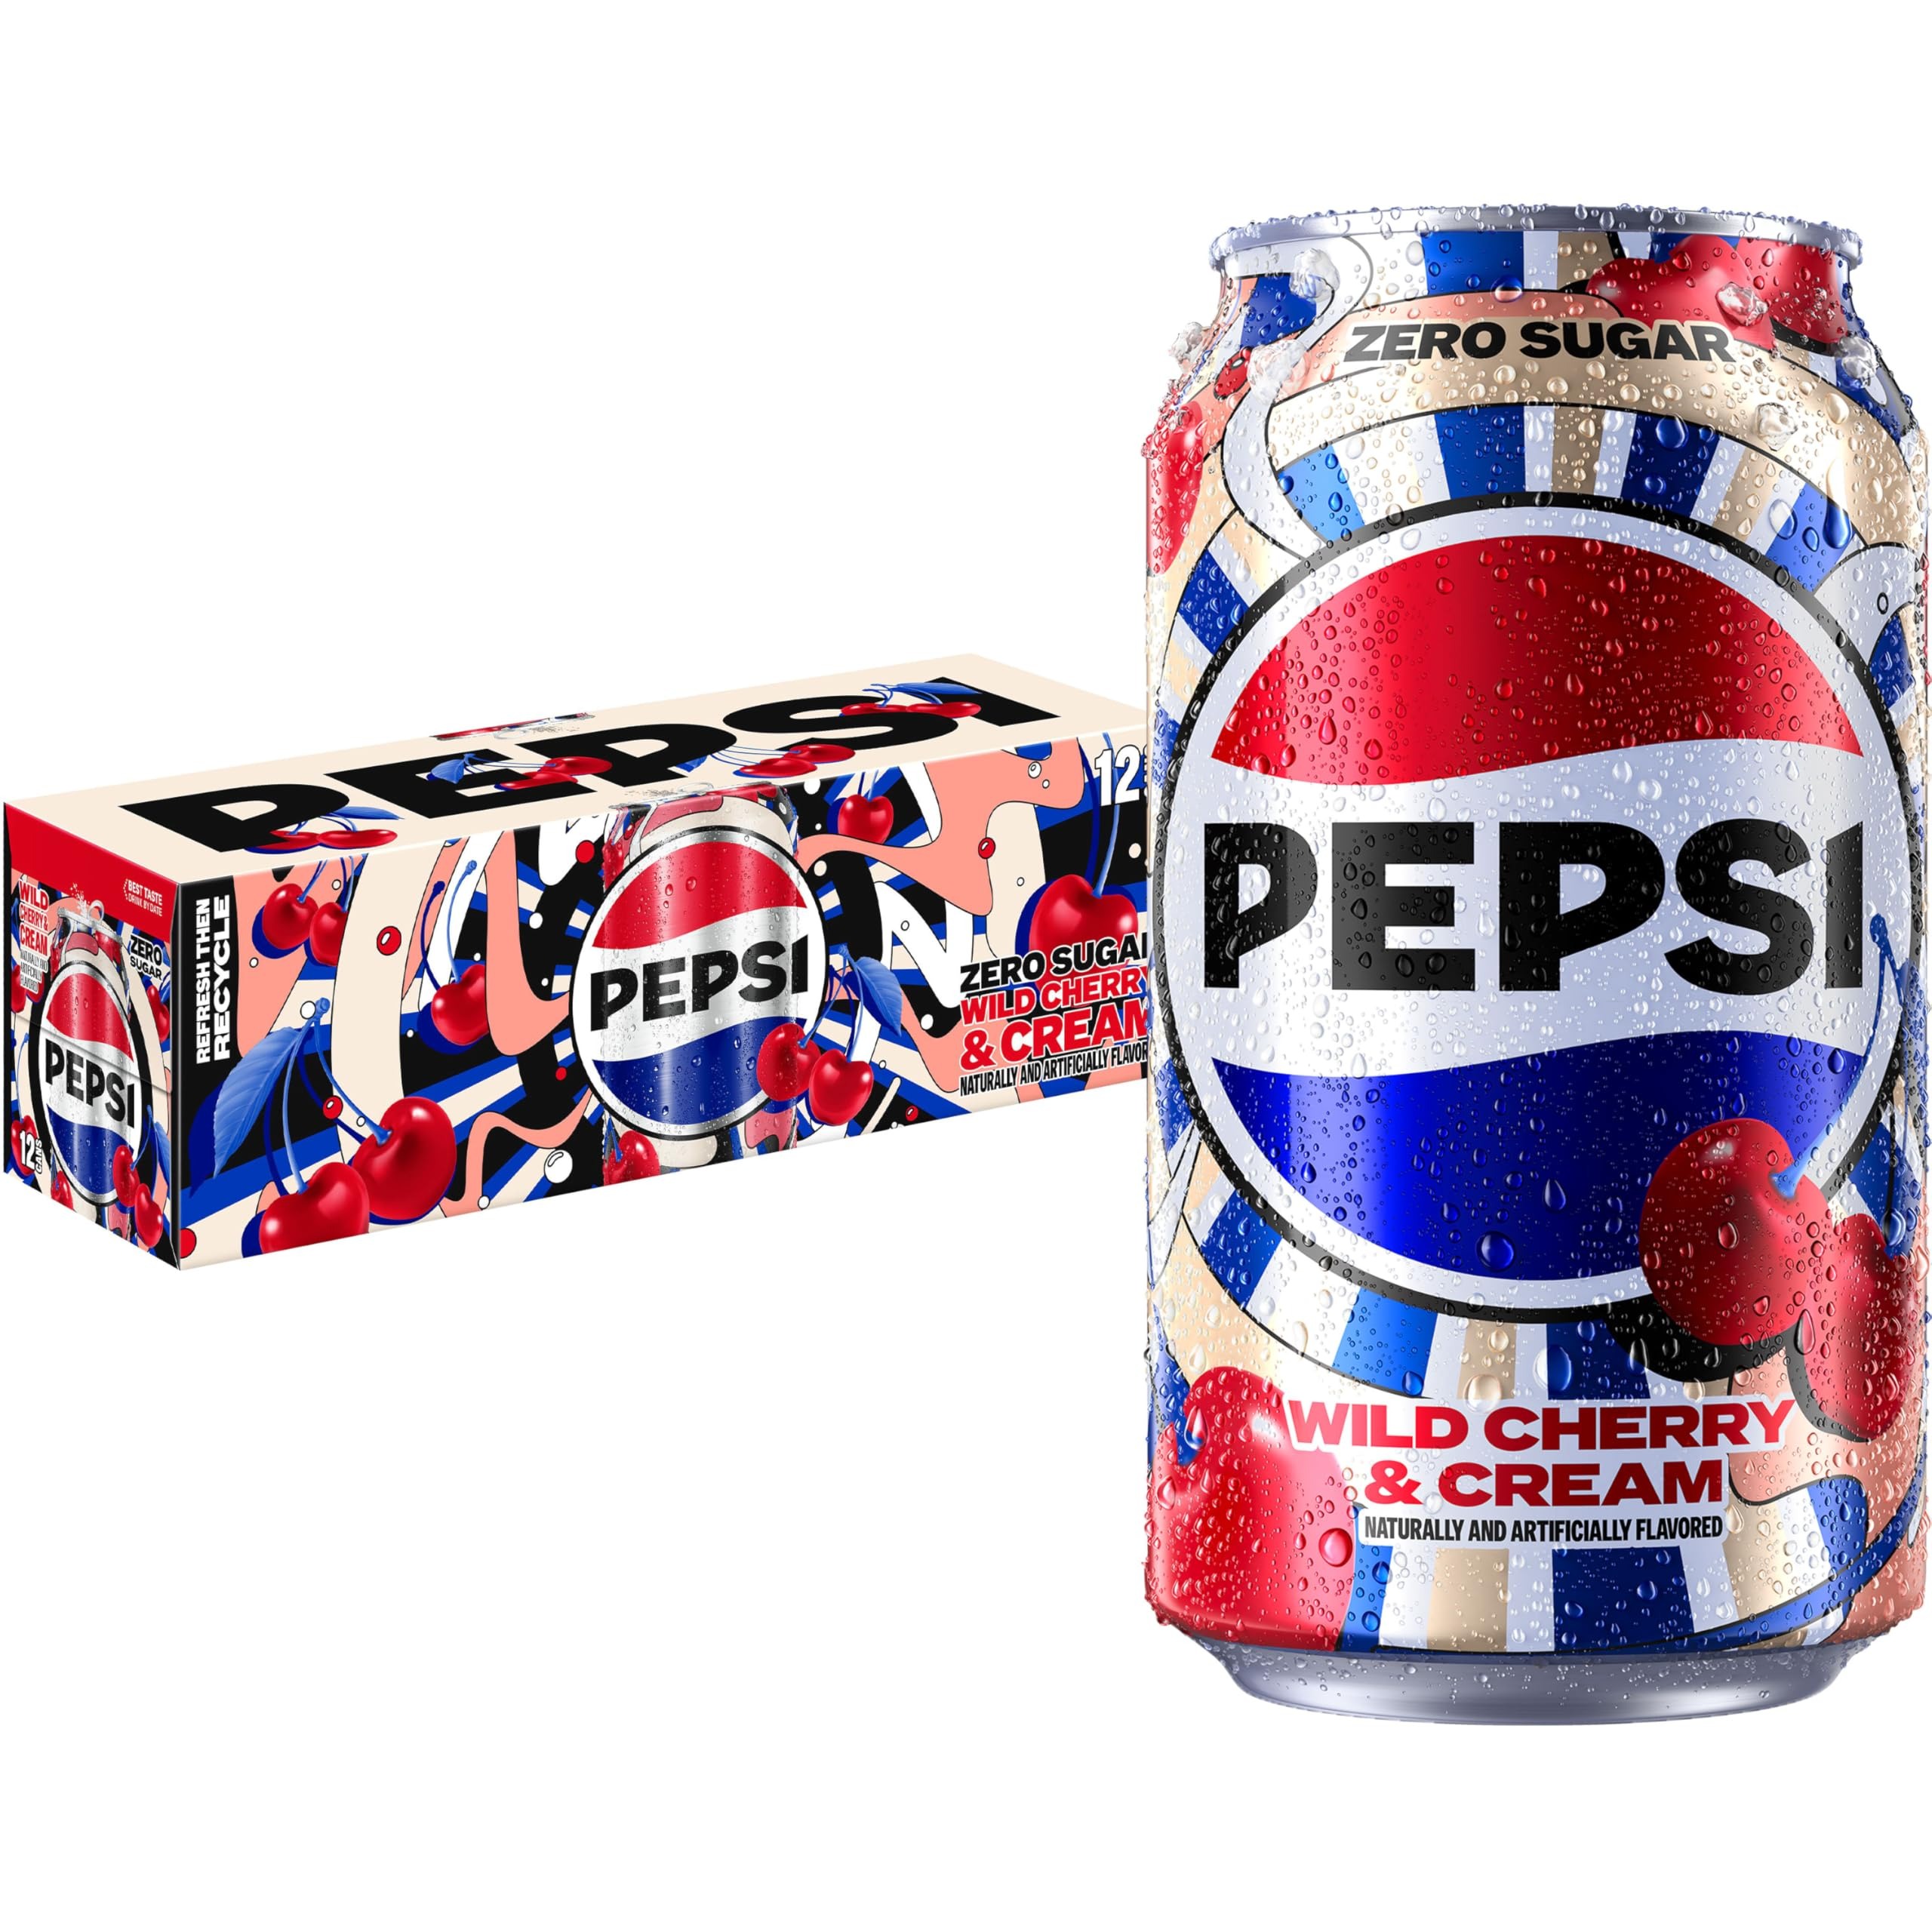
Item Name: Pepsi Zero Sugar Cola Soda Pop, Wild Cherry & Cream, 12 fl oz Cans (12 Pack), Zero Calories, Zero Sugar
Bullet Point 1: Includes 12 (12 fl oz) cans of Pepsi Zero Sugar Cola Soda Pop, Wild Cherry & Cream flavor
Bullet Point 2: Only Wild Cherry & Cream Pepsi has the thrilling burst of unique cherry flavor and a sweet, creamy taste that gives you more to go wild for!
Bullet Point 3: Zero Calories and Zero Sugar in every can of Wild Cherry & Cream Pepsi Zero Sugar Cola Soda Pop
Bullet Point 4: Pepsi Zero Sugar is the bold, refreshing cola born in New Bern, NC in 1898 and still bottled in the USA
Bullet Point 5: Perfect for parties, meals, and celebrations big and small
Value: 12.0
Unit: Count

Price: 9.445